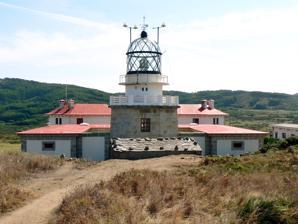
Building: Estaca de Bares Lighthouse
Country: Unknown
Year built: 1850
Lighthouse Estaca de Bares Lighthouse Estaca de Bares Lighthouse Location Estaca de Bares Province of A Coruña Galicia Spain Coordinates 43°47′11″N 7°41′04″W / 43.786278°N 7.684347°W / 43.786278; -7.684347 Tower Constructed 1850 Construction stone tower Height 10 metres (33 ft) Shape octagonal tower with double balcony and lantern Markings unpainted tower, white balcony, full glass lantern Power source mains electricity Operator Autoridad Portuaria de Ferrol - San Cibrao Light Focal height 101 metres (331 ft) Range 25 nautical miles (46 km; 29 mi) Characteristic Fl (2) W 7.5s. Spain no. ES-03100 Estaca de Bares Lighthouse ( Spanish : Faro de Estaca de Bares ) is an active 19th century lighthouse in Estaca de Bares in the Province of A Coruña , Galicia , Spain . It was built in 1850, and has a 10-metre-high (33 ft) tower. See also Spain portal Engineering portal List of lighthouses in Spain References